Sex & Fury

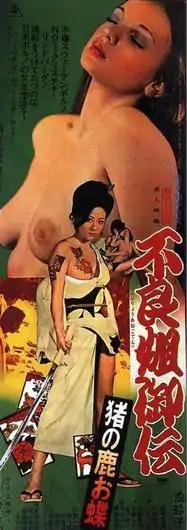
Film poster

is a 1973 Japanese "ero guro" "jidaigeki" film directed by Norifumi Suzuki and starring Reiko Ike.